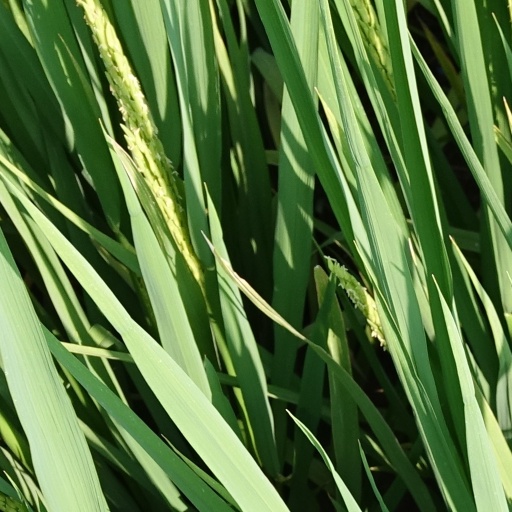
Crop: rice